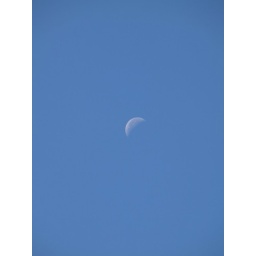
Houston Texas The moon in the blue sky 2010